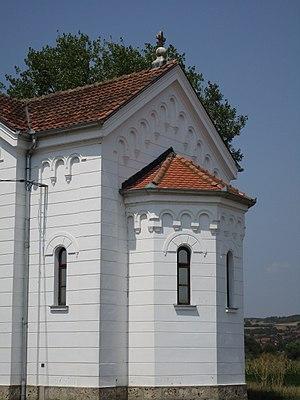
L'église de la Dormition-de-la-Mère-de-Dieu de Žitorađa est une église orthodoxe serbe serbe située à Žitorađa et dans le district de Toplica en Serbie. Elle est inscrite sur la liste des monuments culturels protégés de la République de Serbie.